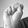
ASL letter: S